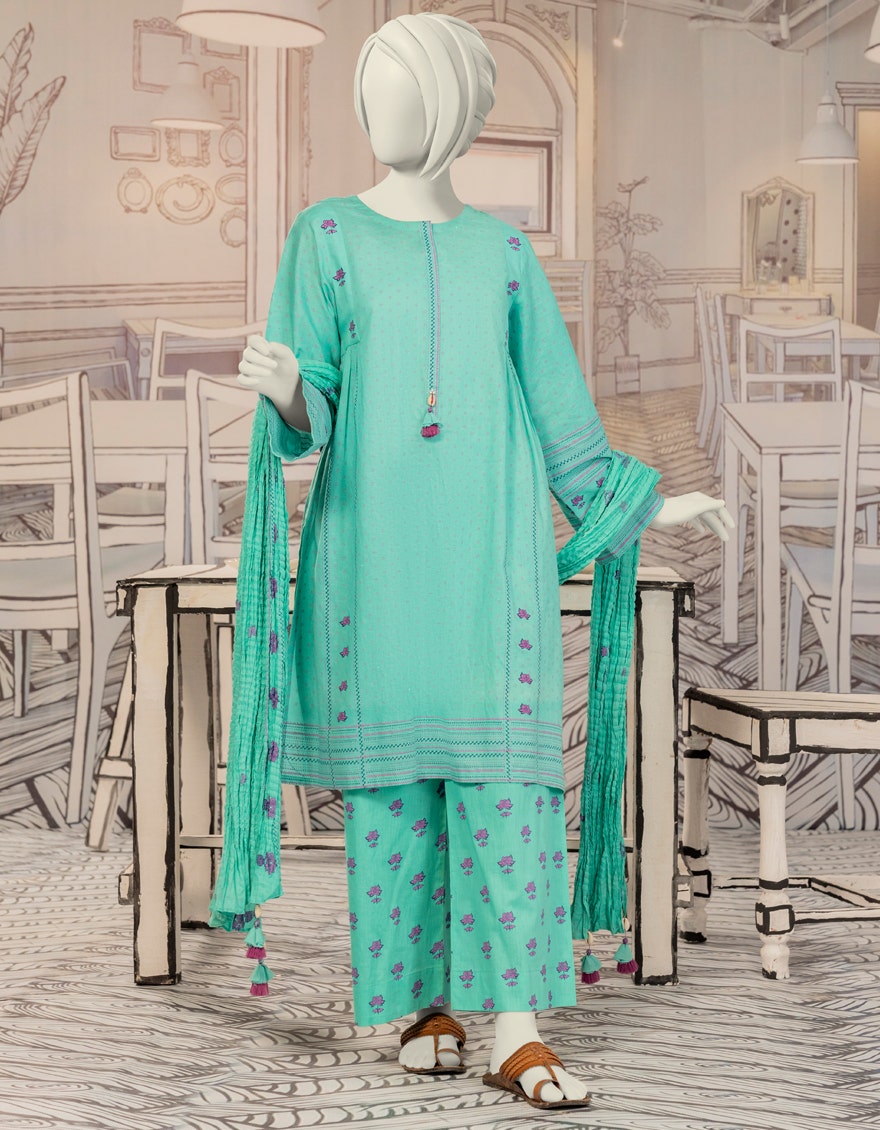
mint multi embroidered salwar suit